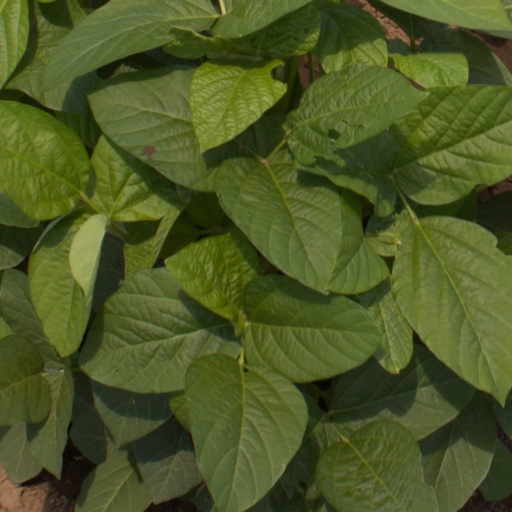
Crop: soybean